Refugees of the Syrian civil war in Lebanon

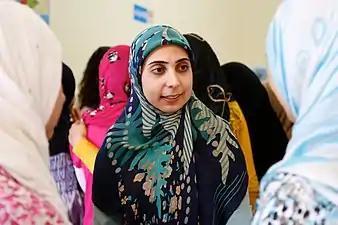
A Lebanese woman talks to two Syrian refugee girls at an information session about gender-based violence and early marriage in southern Lebanon

Syrian refugee women's sexual and reproductive health has also been significantly affected by the lack of equitable, affordable health coverage in Lebanon. Such problems include a lack of access to emergency obstetric care, limited access to contraception, and forced cesarean sections. An increase in gender-based violence, especially intimate partner violence, early marriage, and sexual assault, has also significantly impacted Syrian refugee women's health and has resulted in fewer antenatal care visits, delayed family planning, and poorer reproductive health.